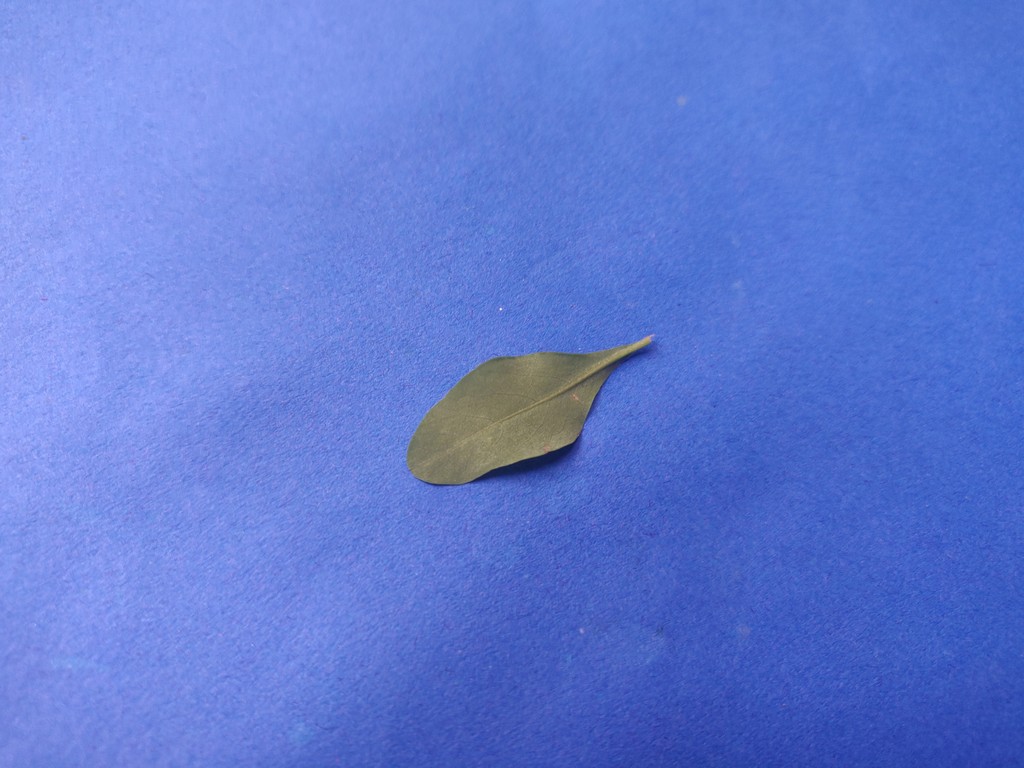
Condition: Healthy
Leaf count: single
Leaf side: back